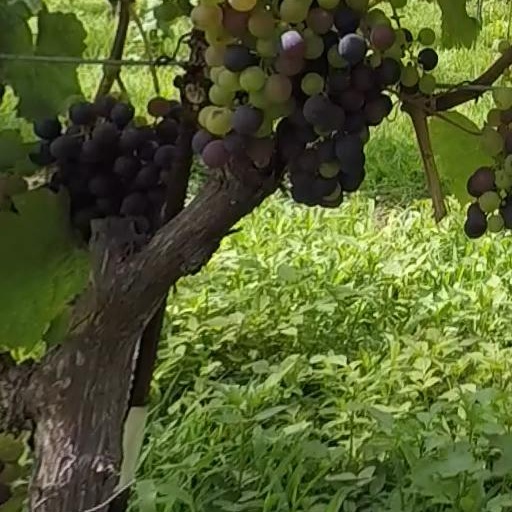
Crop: grape